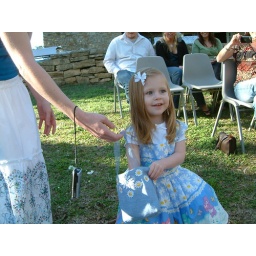
Our flower girl Katie Blu doing her thing.  Dress and flower bag custom made by Etsy sellers.